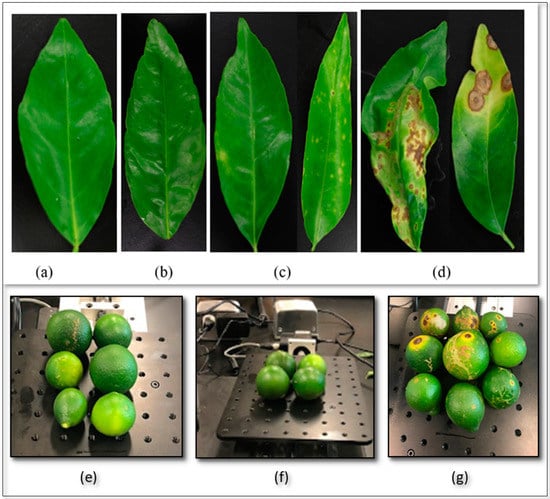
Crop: unknown
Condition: citrus_greening_disease